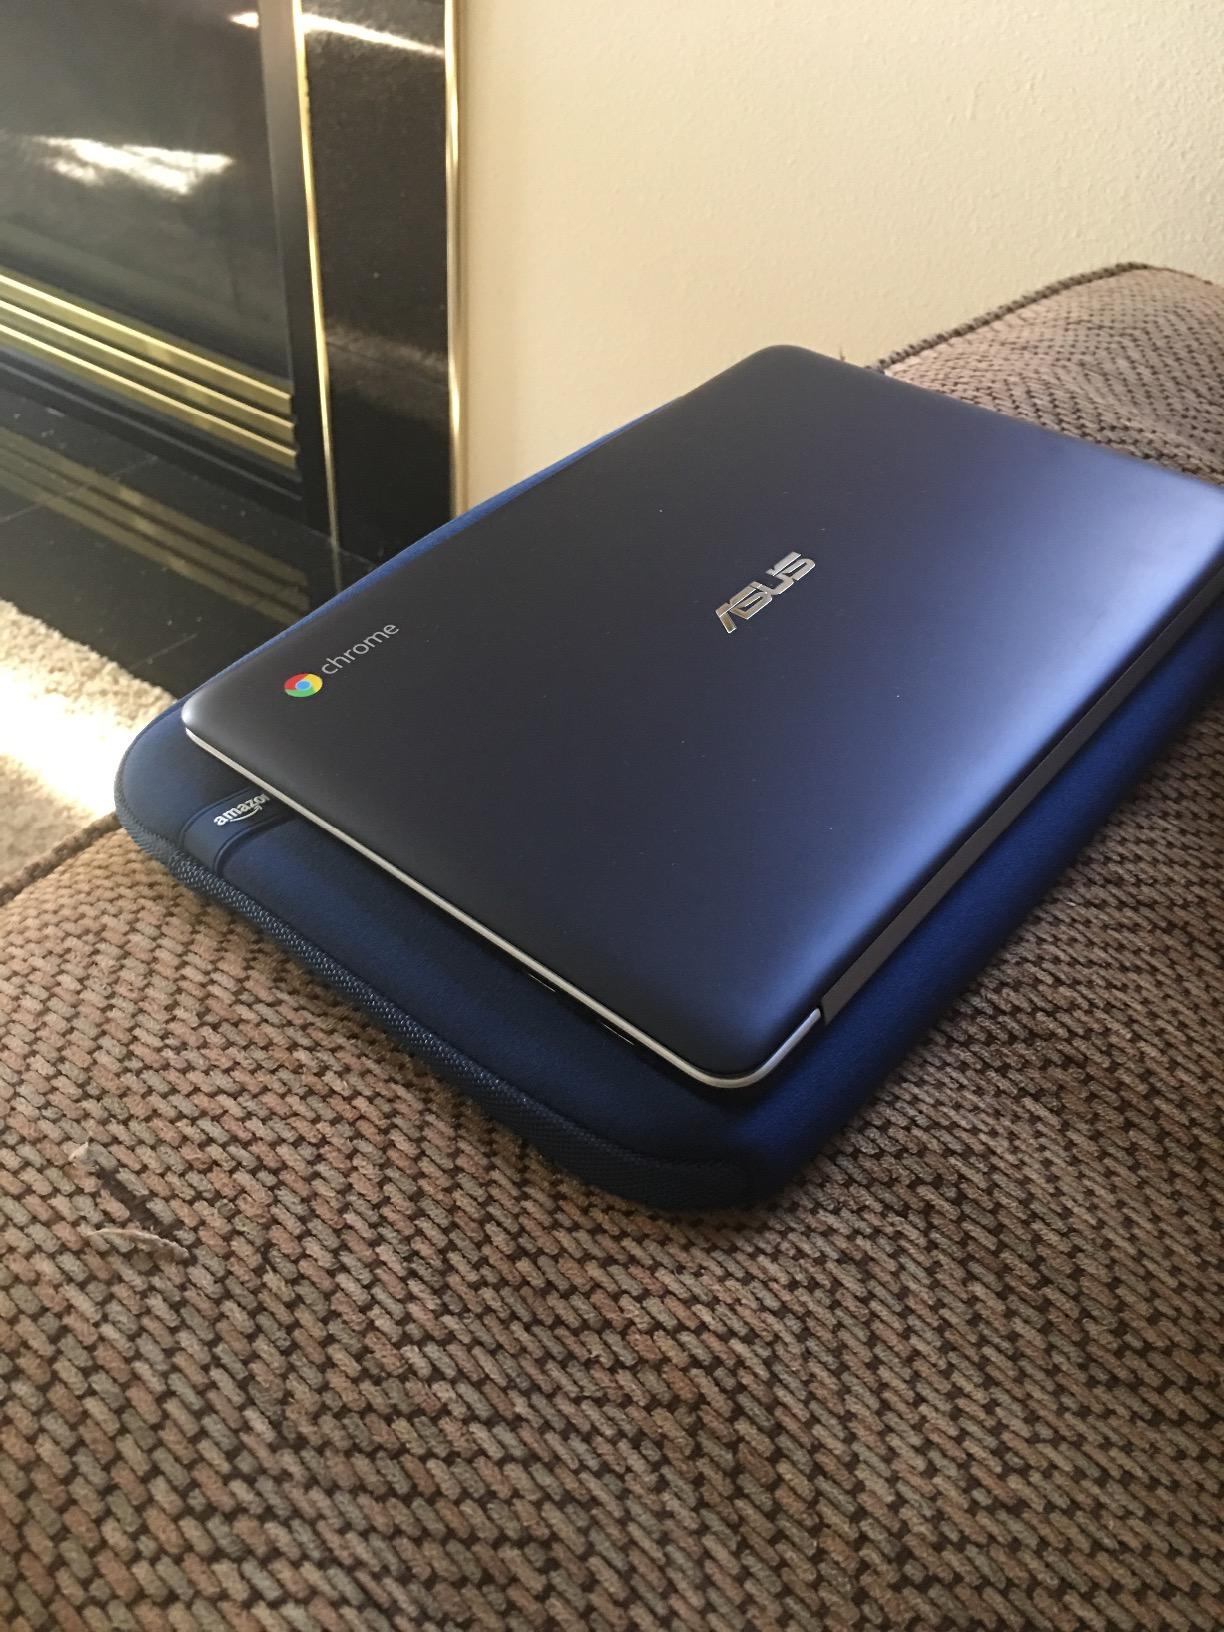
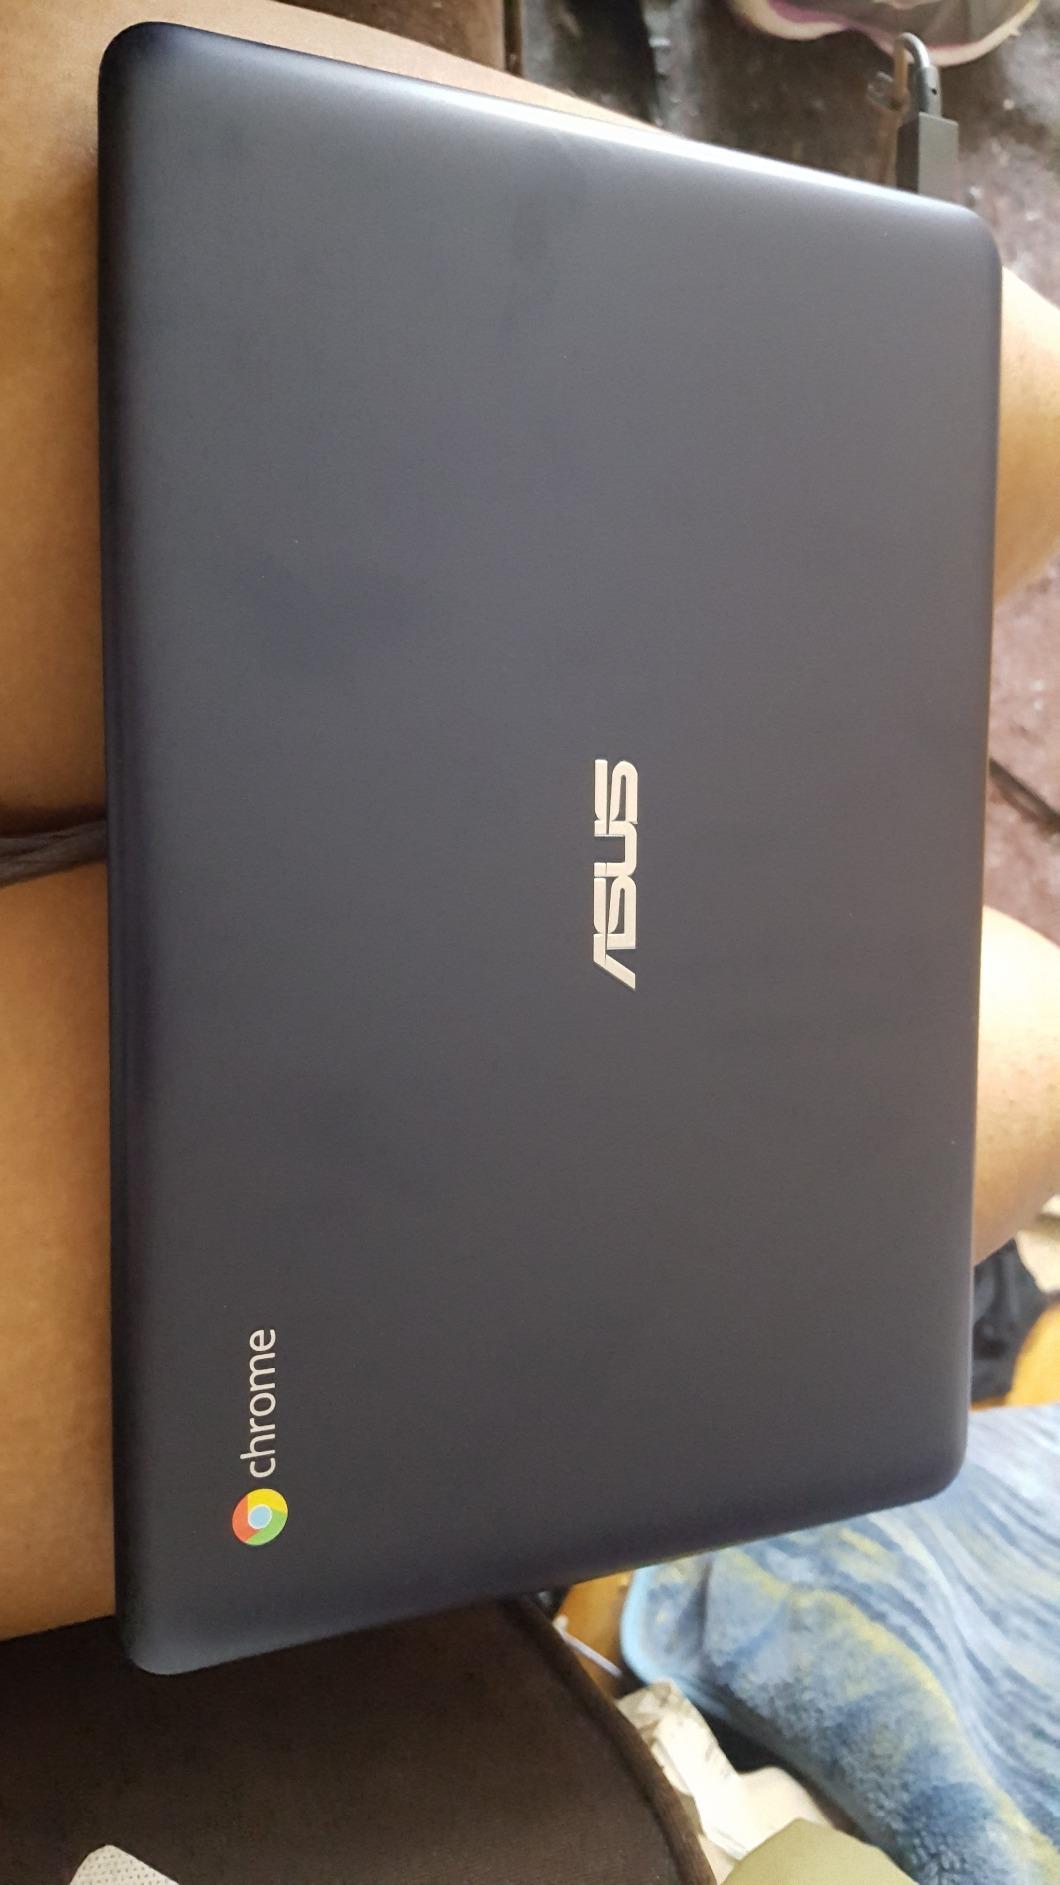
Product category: laptop
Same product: yes